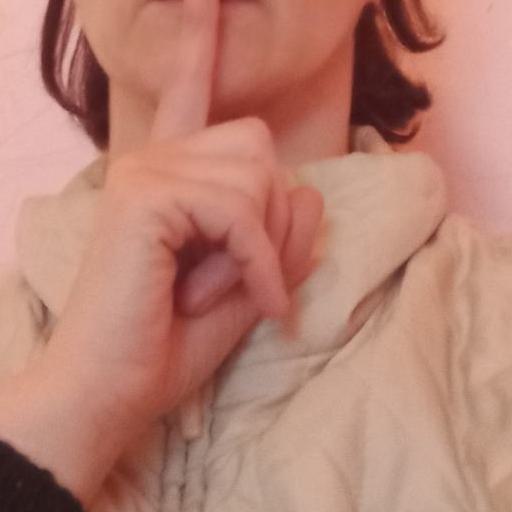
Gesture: mute